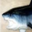
Label: shark